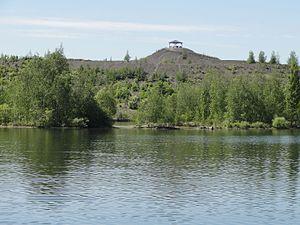
Terril no 144 dit Rieulay, fosses De Sessevalle et Lemay de la Compagnie des mines d'Aniche dans le bassin minier du Nord-Pas-de-Calais, Rieulay et Pecquencourt, Nord, Nord-Pas-de-Calais, France. Le terril no 144 en majeure partie, ainsi que son lac, sont inscrits sur la liste du patrimoine mondial de l'Unesco le 30 juin 2012 et y constituent le site no 27.
Rieulay est une commune française située dans le département du Nord, en région Hauts-de-France. Elle absorbe en 1946 la commune de Marchiennes-Campagne.